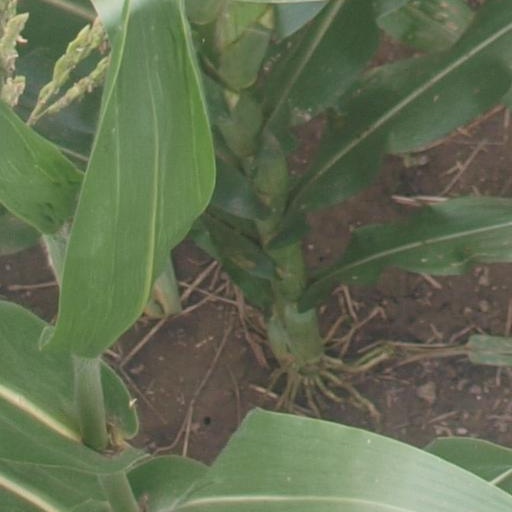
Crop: maize; corn